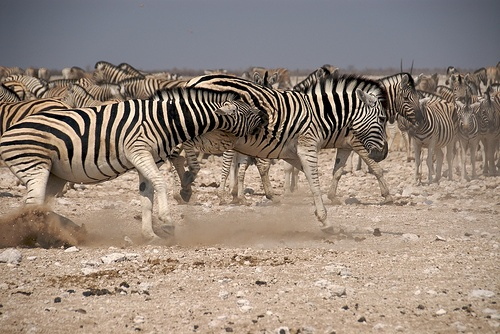
a herd of zebra running into each other.
A herd of zebras on a dusty plain.
A herd of zebras where one of them is biting another.
A herd of zebra walking on a sandy patch of ground.
A herd of zebras on a dusty gravel plain.